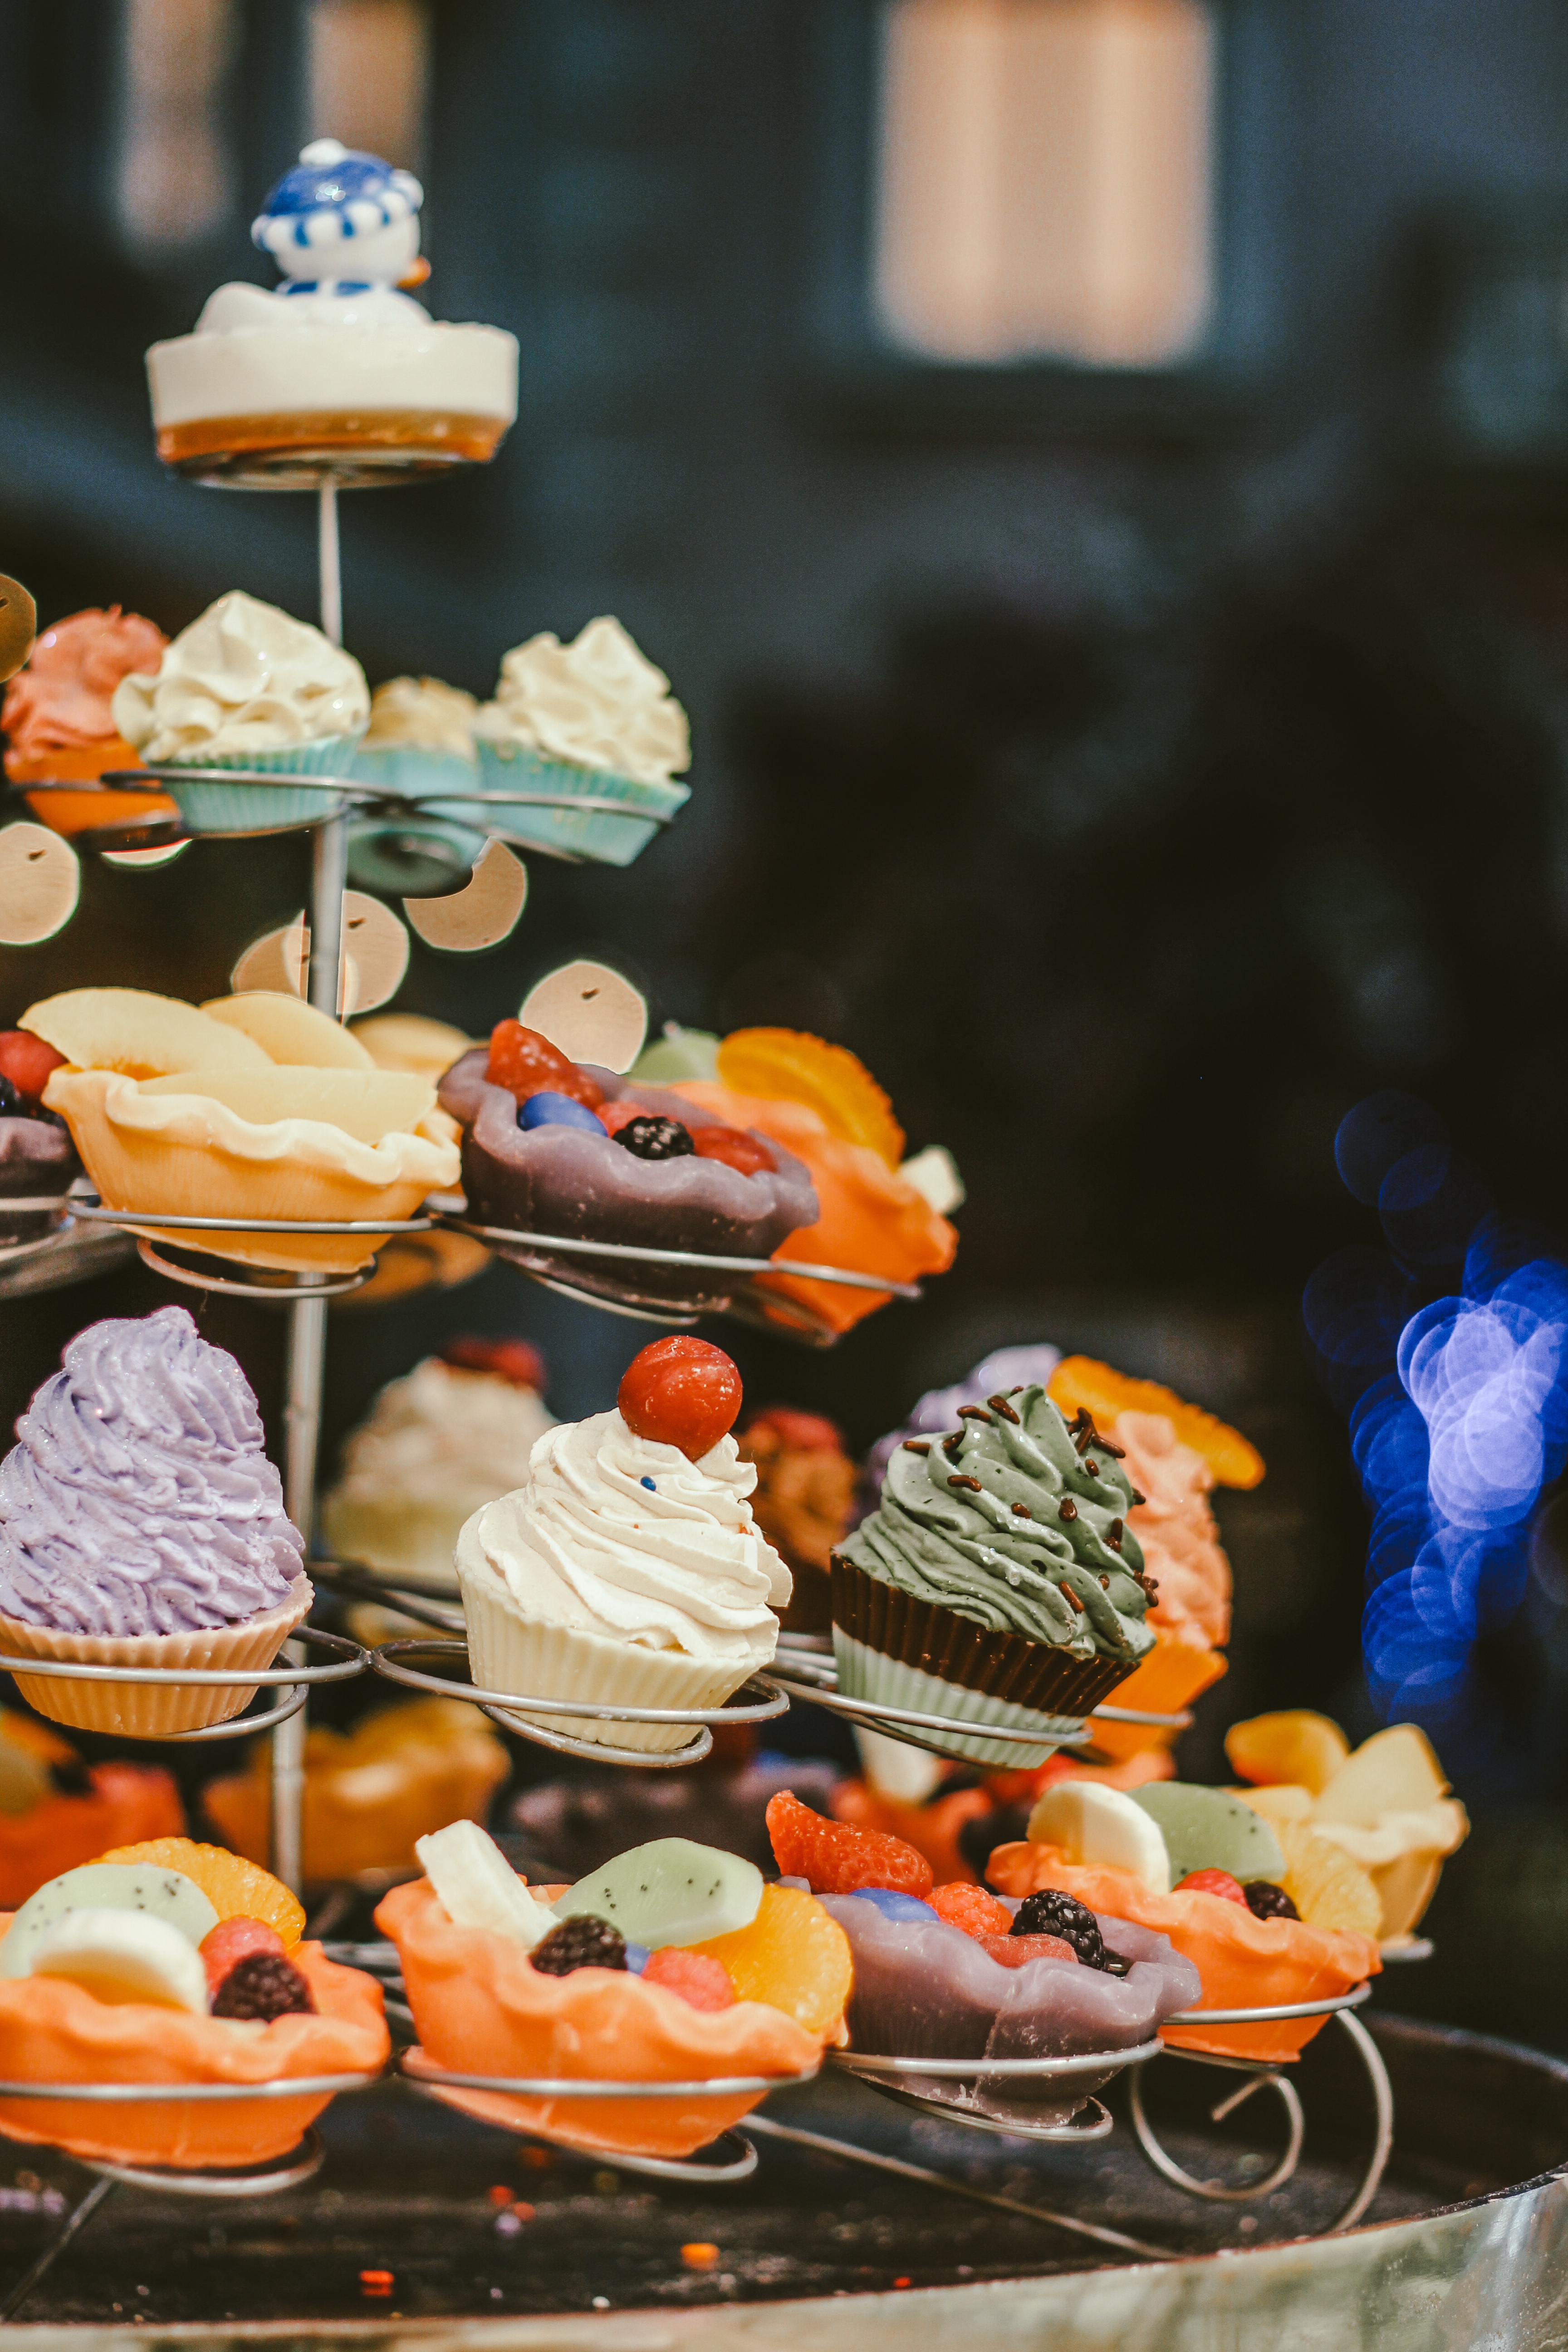
food, color, dessert, cake, icing, sweetness